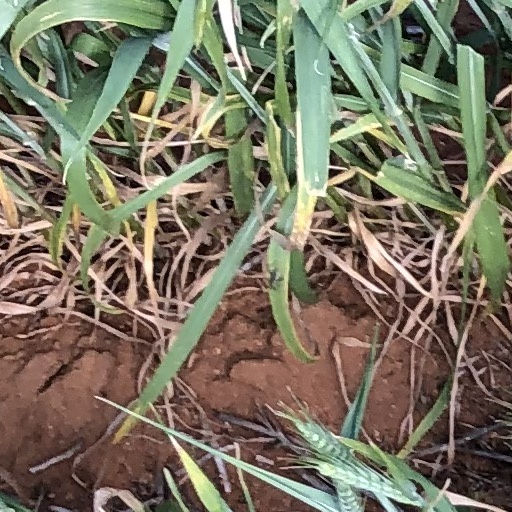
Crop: wheat